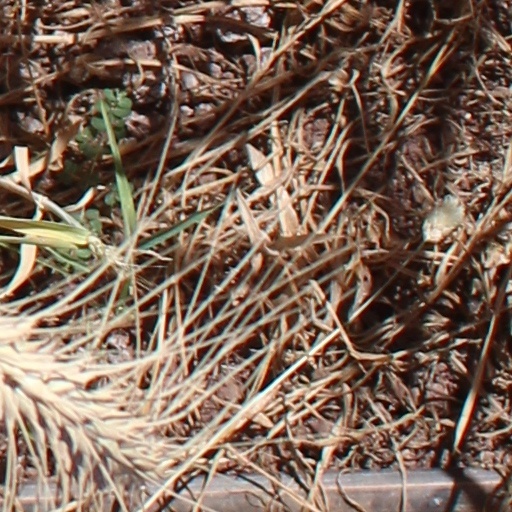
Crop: wheat